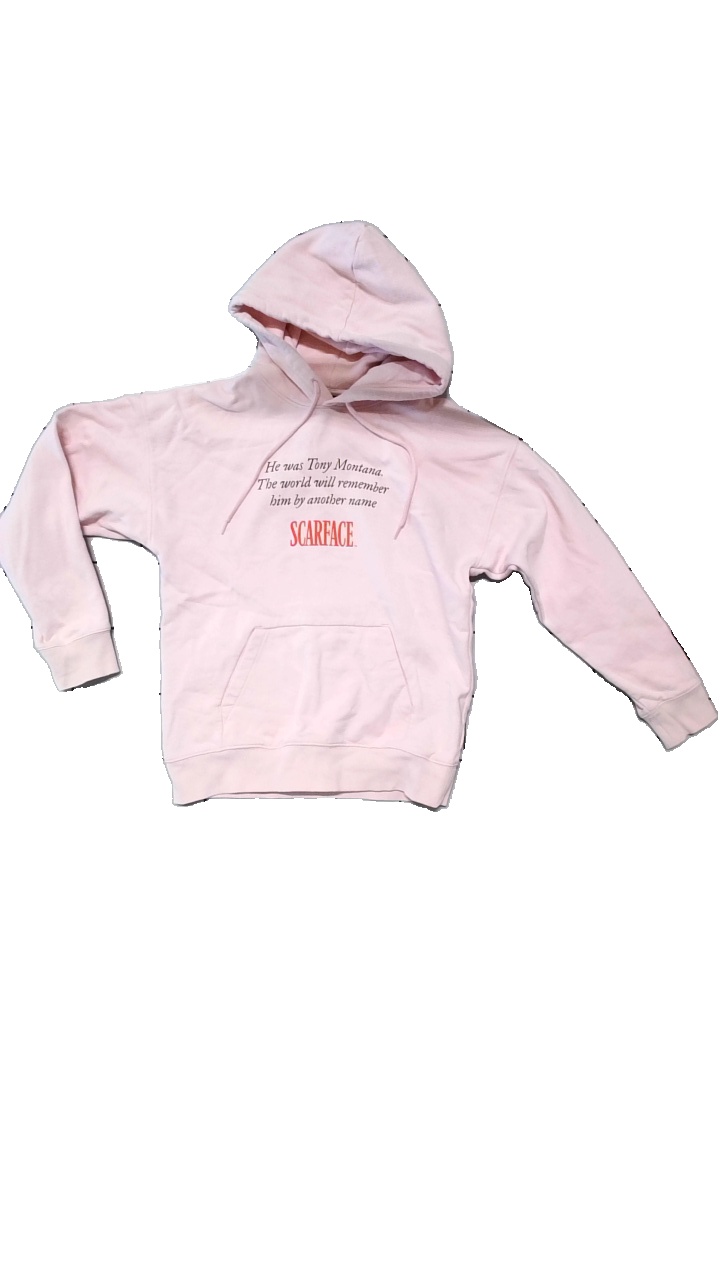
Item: Hoodie (Ladies)
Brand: H&m
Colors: Pink
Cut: Regular, Loose
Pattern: Other
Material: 88% Cotton, 12% Polyester
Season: All
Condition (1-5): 3
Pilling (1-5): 2
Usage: Export
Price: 50-100